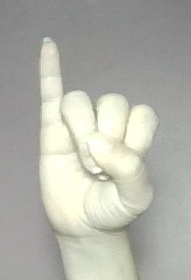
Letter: meem